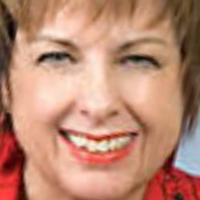
Age group: age 41-55